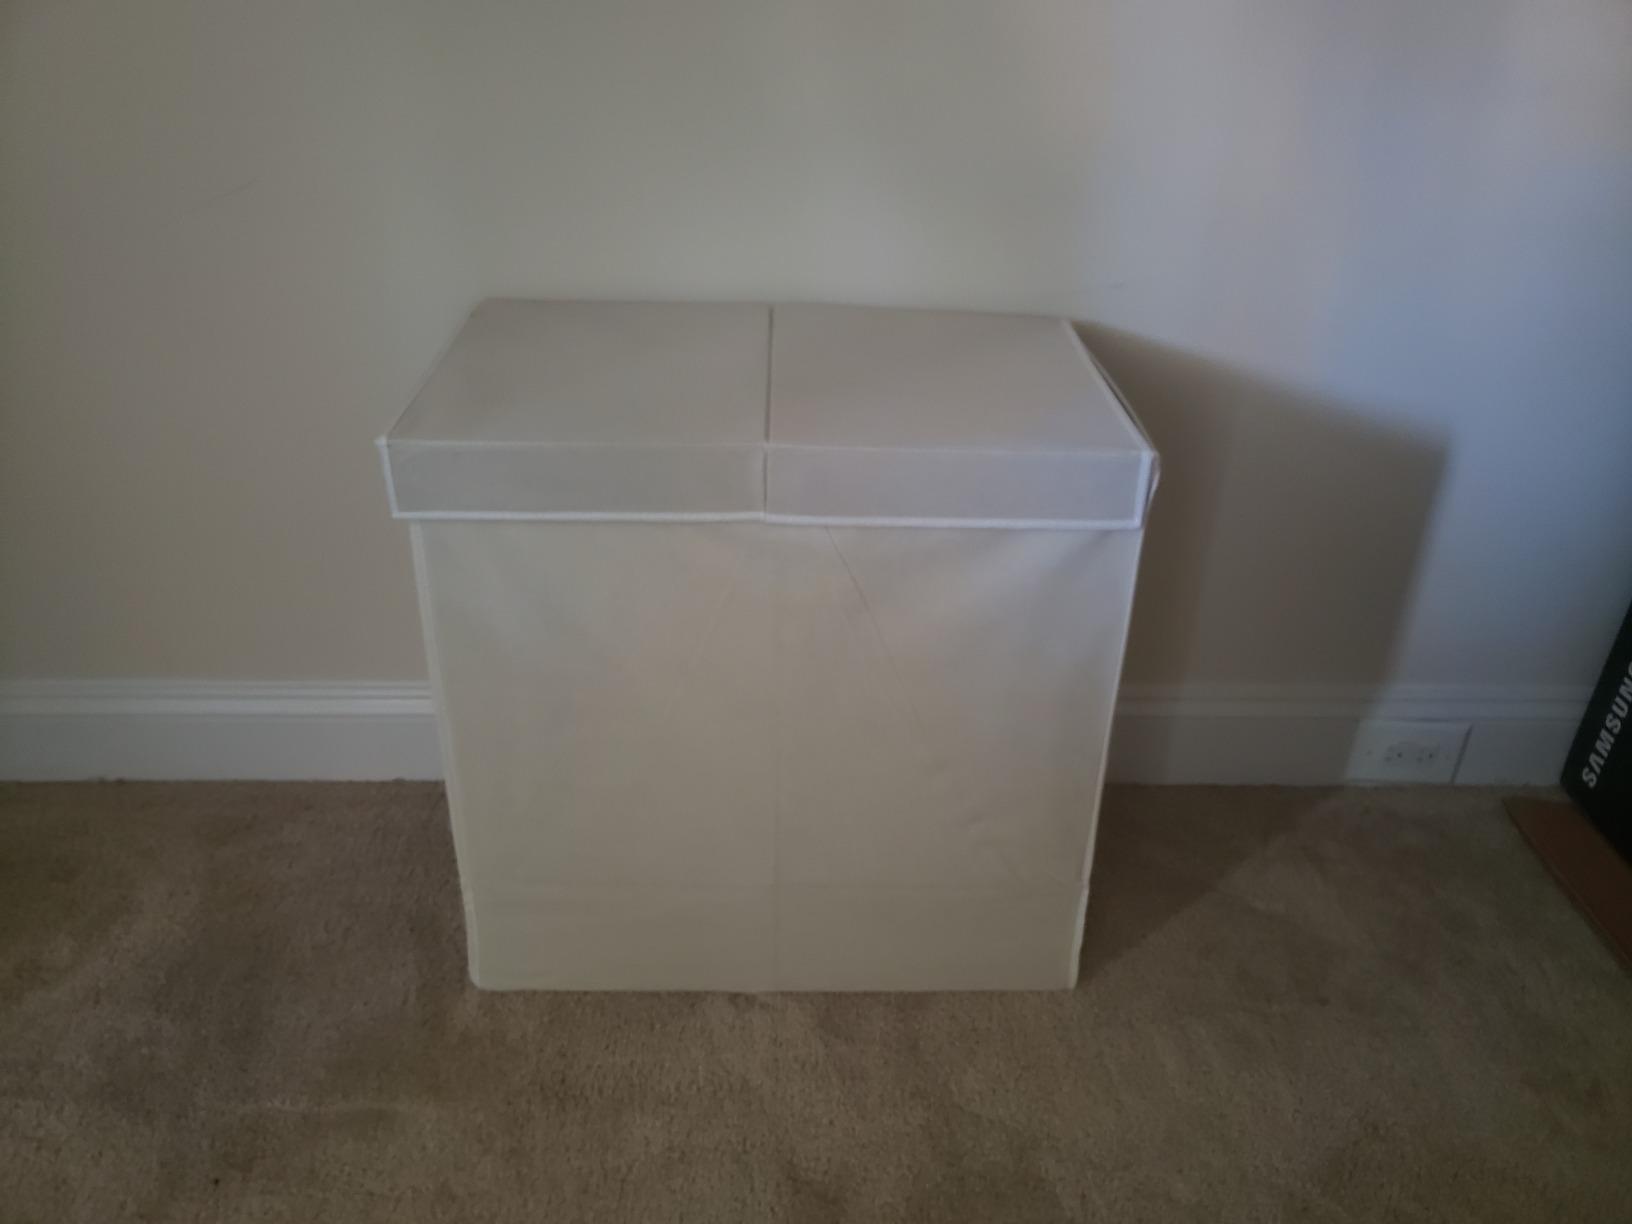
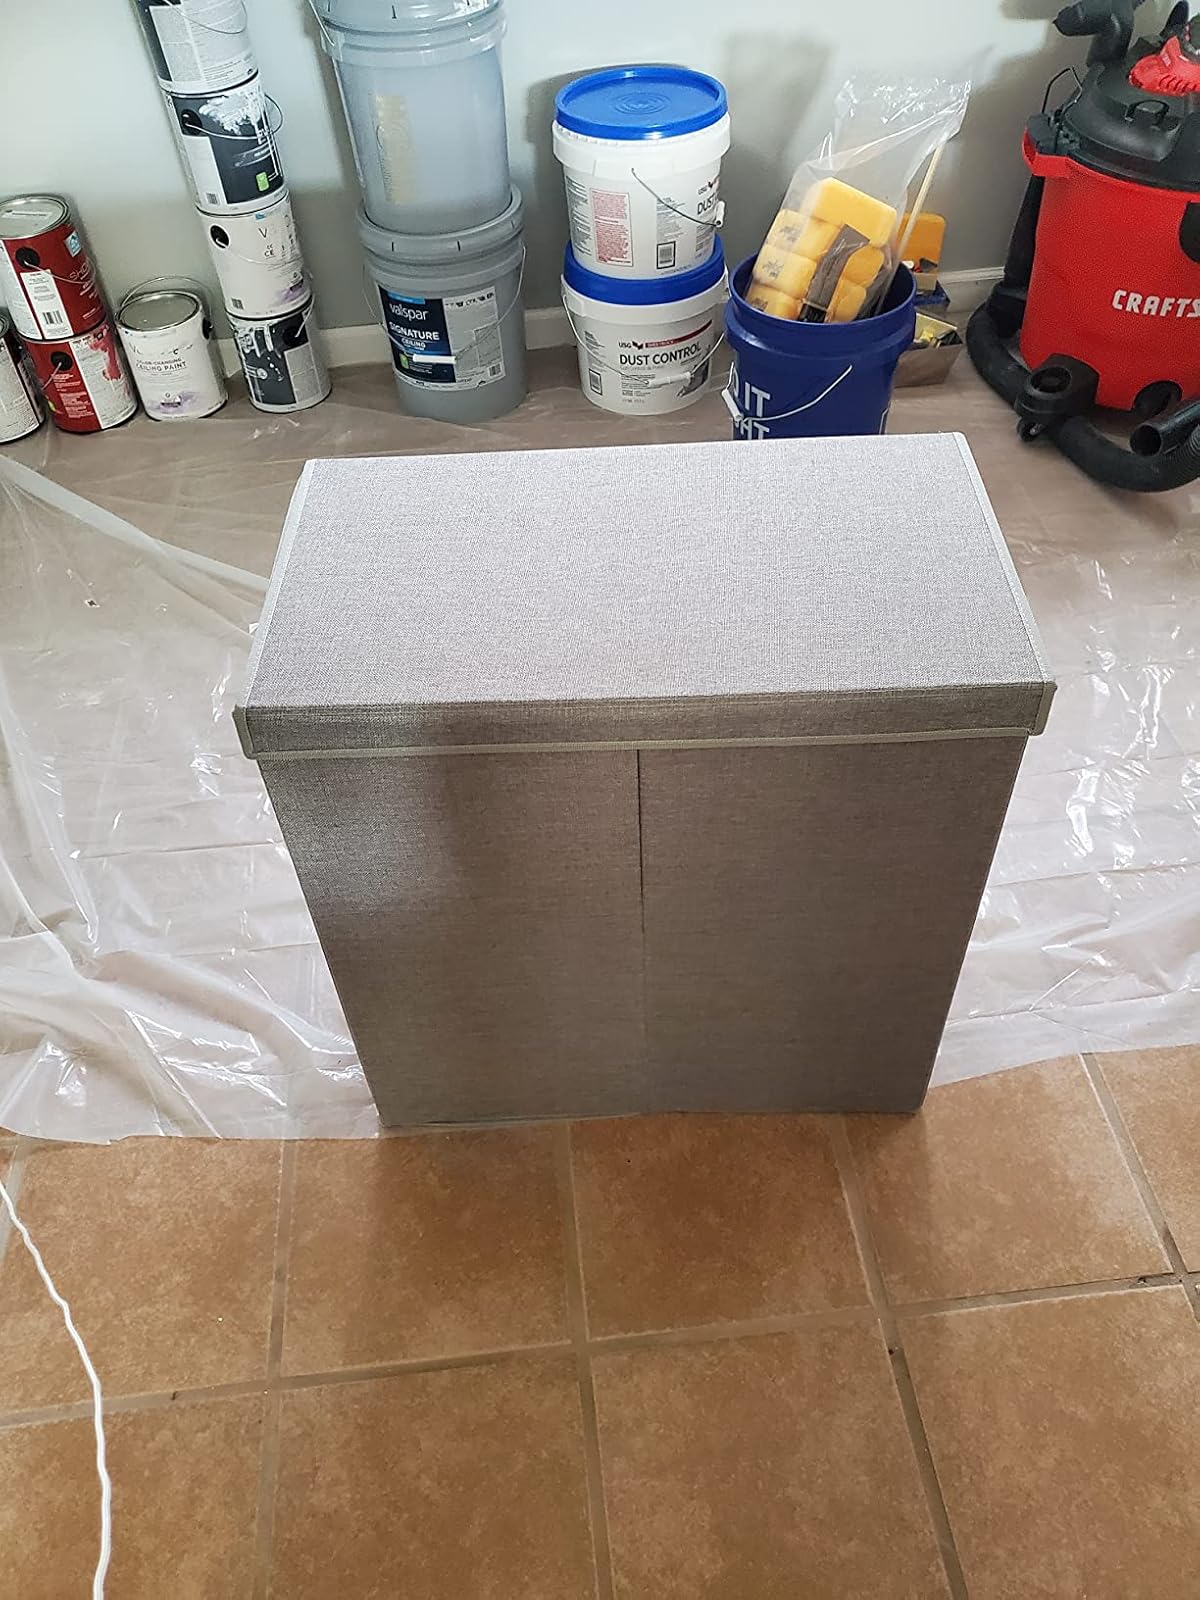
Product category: items_hamper
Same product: no